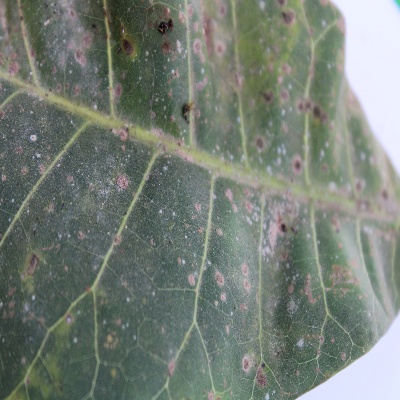
Crop: Cashew
Condition: red rust